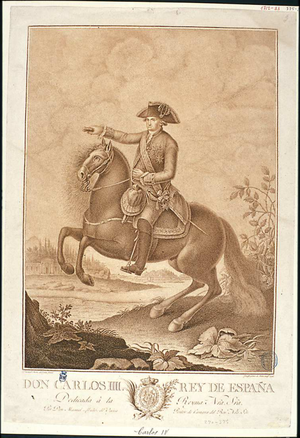
Carlos IV, estampe de José Gómez de Navia.
José Gómez de Navia est un graveur et dessinateur espagnol, disciple de Manuel Salvador Carmona.